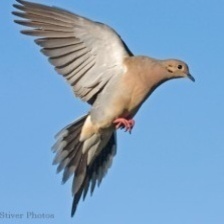
Species: MOURNING DOVE
Scientific name: ZENAIDA MACROURA